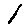
Label: 1